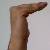
The image shows a hand gesture representing a space in Indian Sign Language.